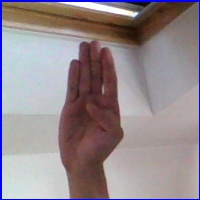
Letra: B